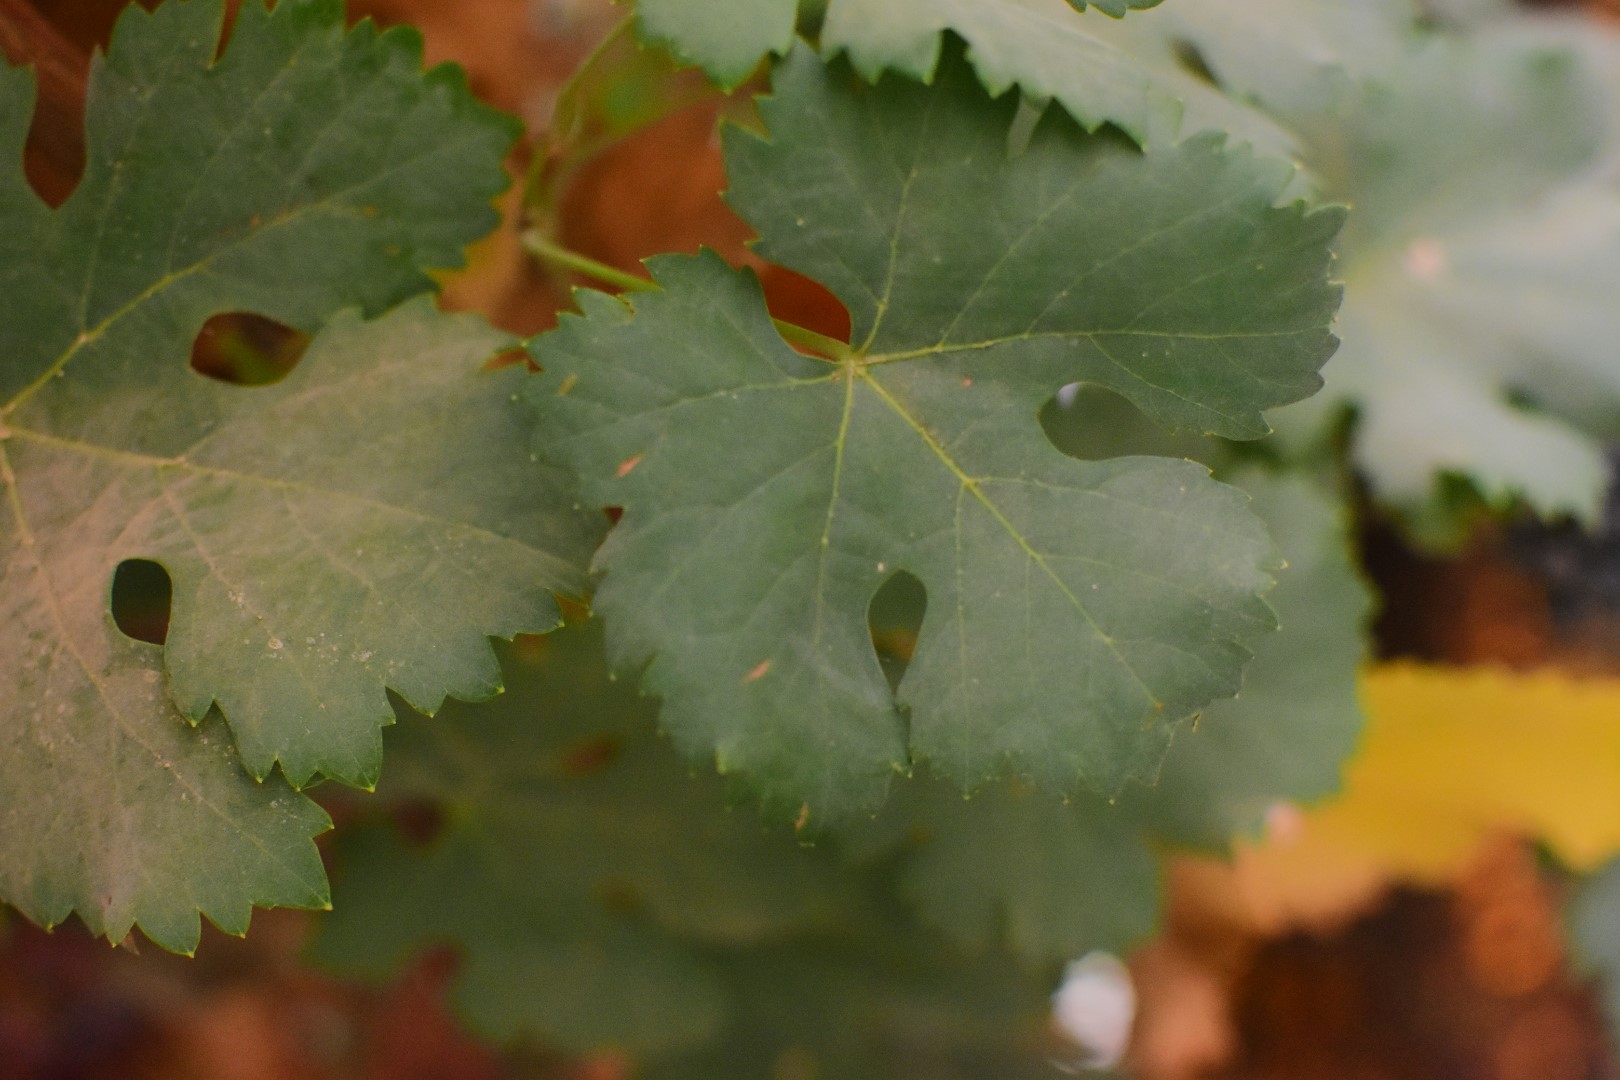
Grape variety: Aswud Balad